History of Australian rules football in Victoria (1859–1900)

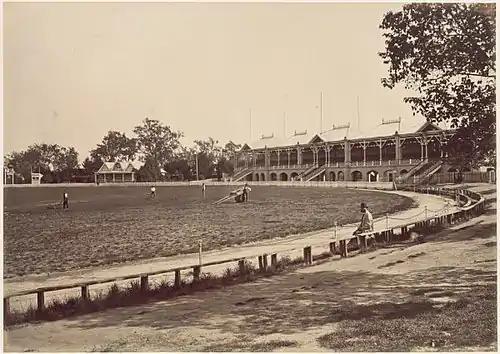
The MCG in 1878, a year after the first Test cricket match had been played there. By this time permission was being granted for the occasional football match to be played at the ground.

In 1897, Brunswick was admitted to the Association bringing the number of teams up to six (Brunswick, Footscray, North Melbourne, Port Melbourne, Richmond and Williamstown) who each played each other three times for a total of 15 rounds. As in previous seasons the club at the top of the ladder at the end of these home-and-away rounds was declared the Premier.